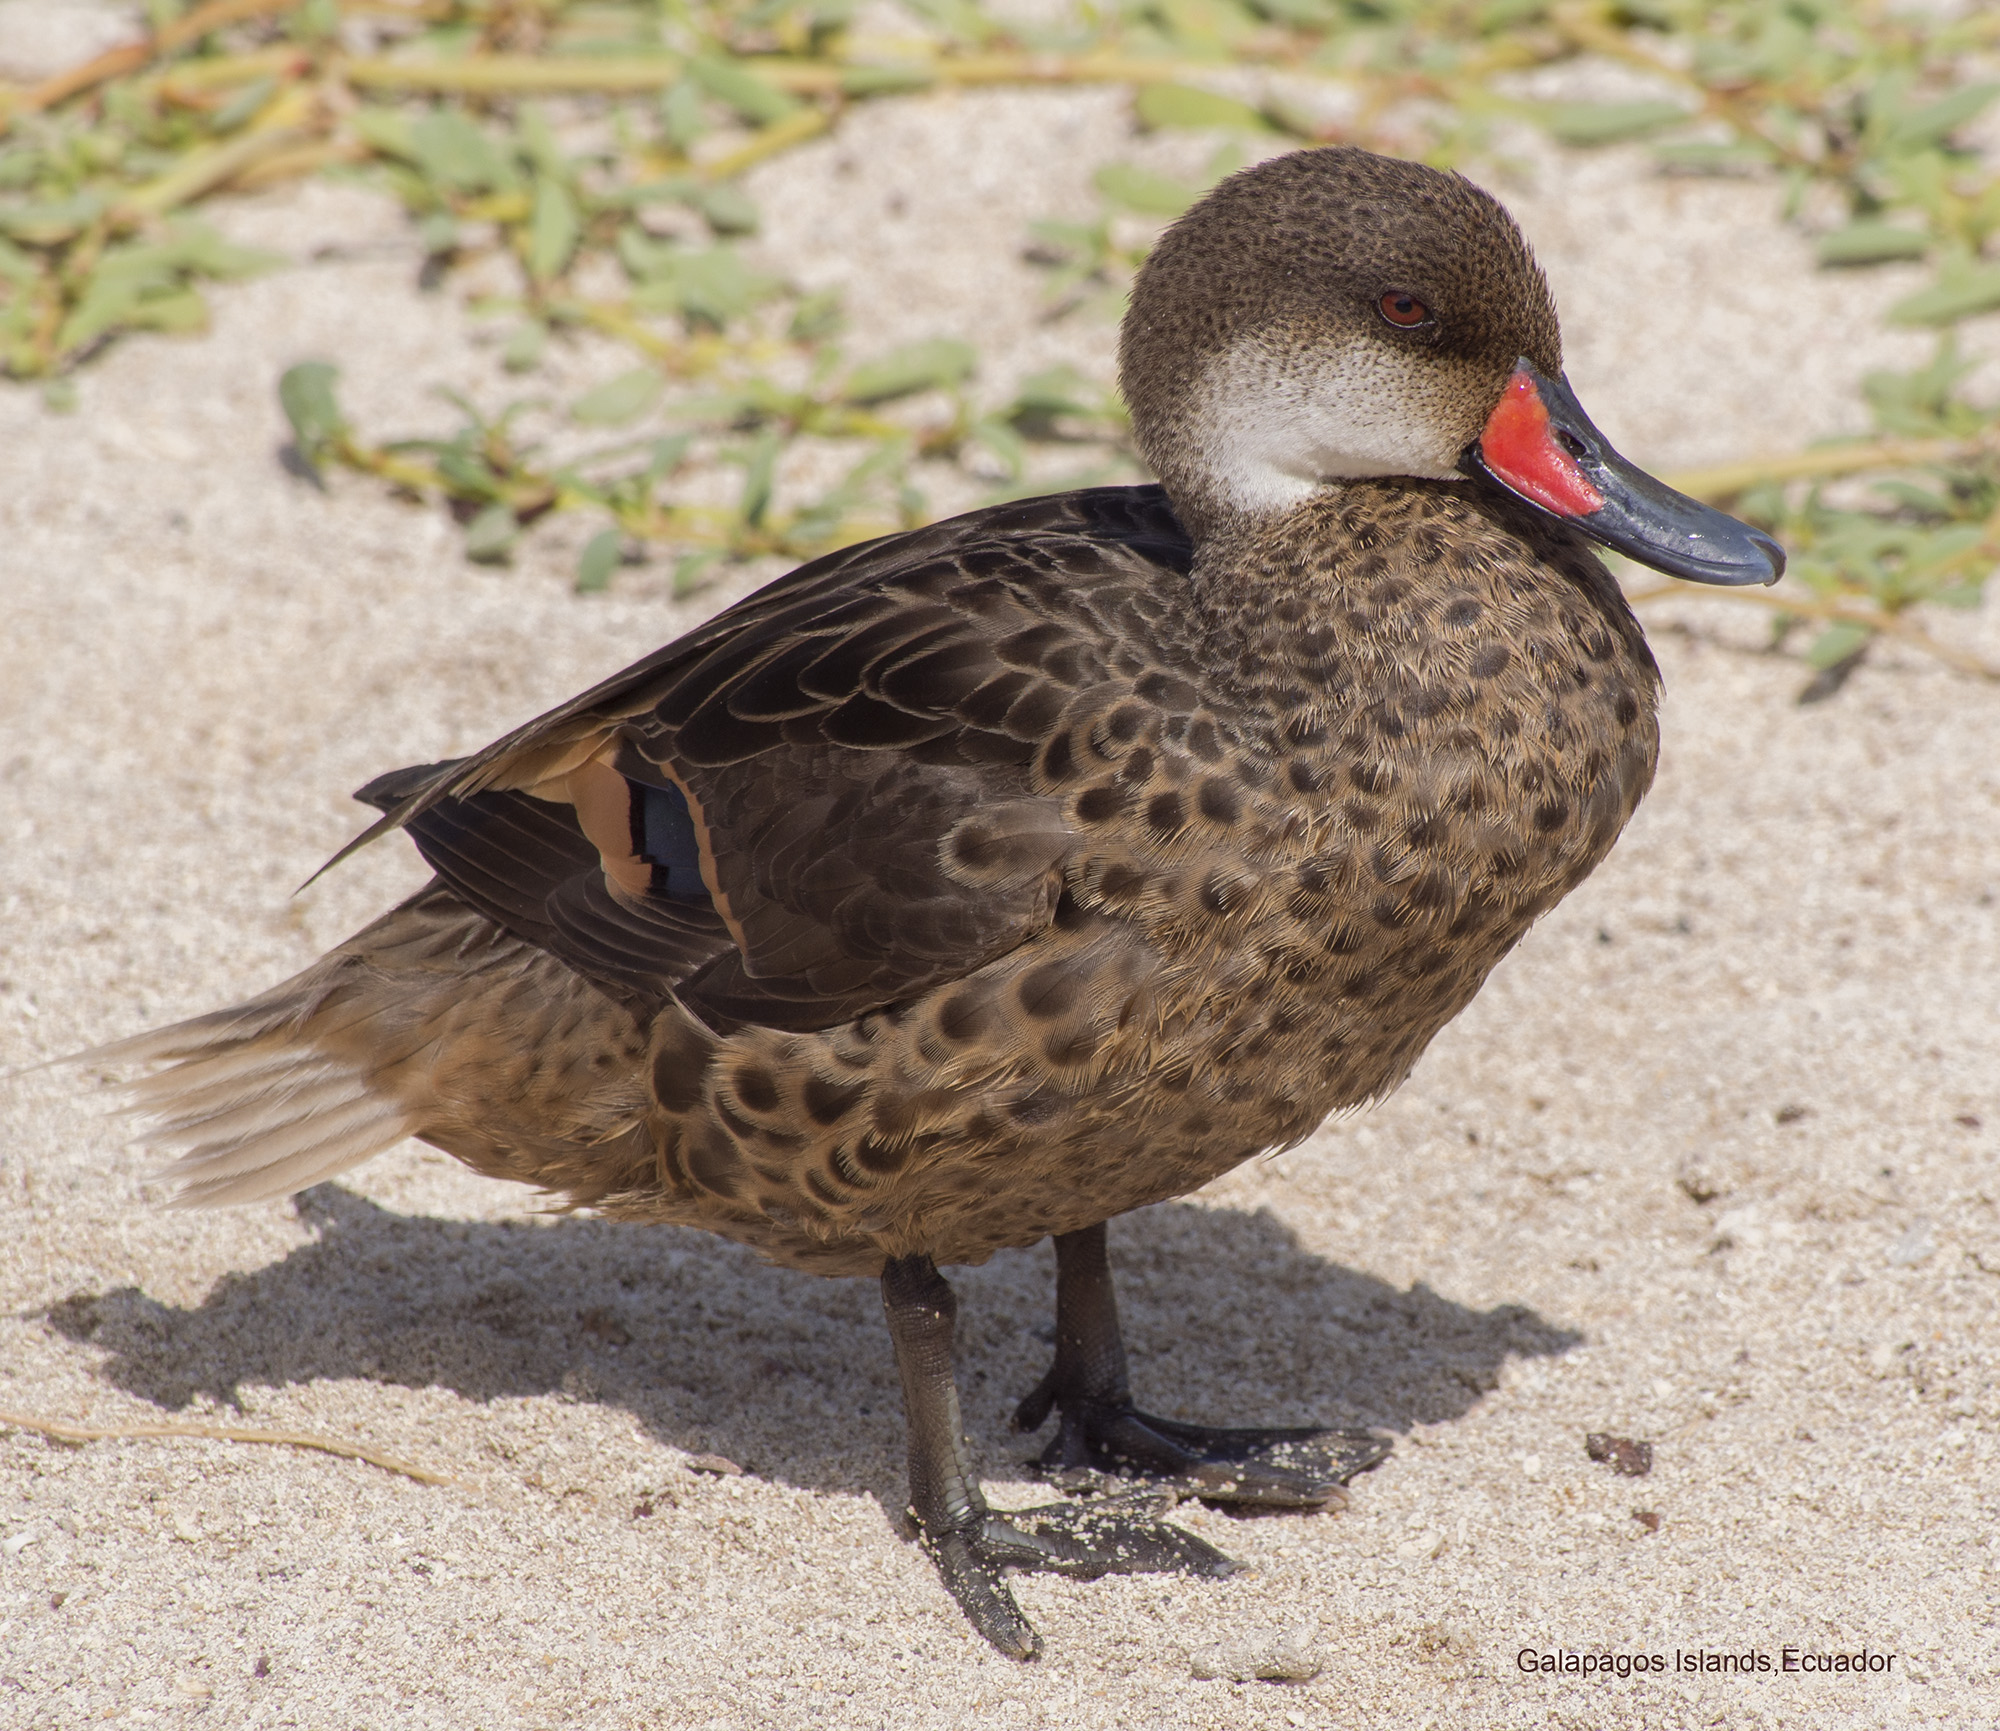
duck, bird, vertebrate, beak, water bird, ducks, geese and swans, waterfowl, American Black Duck, mallard, wildlife, adaptation, Blue winged Teal